Yajurveda

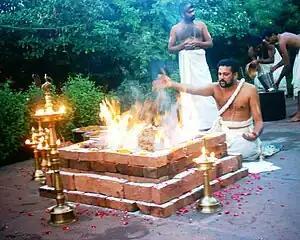
Yajurveda text describes formula and mantras to be uttered during sacrificial fire (yajna) rituals, shown. Offerings are typically "ghee" (clarified butter), grains, aromatic seeds, and cow milk.

Yajurveda is a compound Sanskrit word, composed of "yajus" (यजुस्) and "Veda" (वेद). Monier-Williams translates "yajus" as "religious reverence, veneration, worship, sacrifice, a sacrificial prayer, formula, particularly mantras uttered in a peculiar manner at a sacrifice". "Veda" means "knowledge". Johnson states "yajus" means "(mostly) prose formulae or mantras, contained in the Yajur Veda, which are muttered".